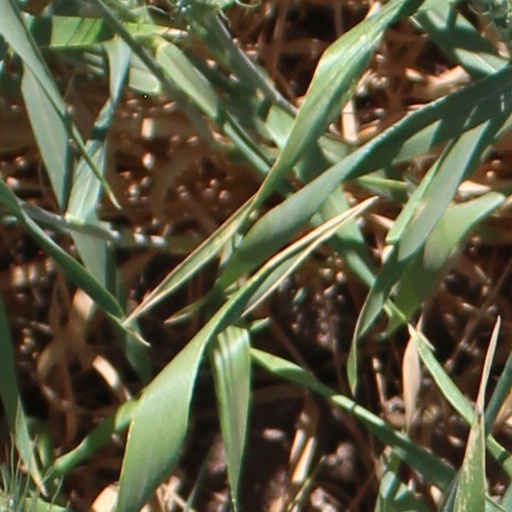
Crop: wheat